Federico Balzaretti

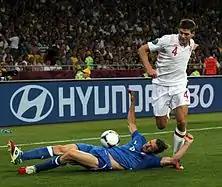
Balzaretti slide tackles Steven Gerrard at Euro 2012.

After playing with a number of youth selections between 2000 and 2002, Balzaretti made his debut with the Italy national team under coach Cesare Prandelli on 17 November 2010, in a friendly match against Romania.